Education in New York City

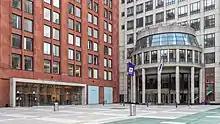
The Stern School of Business is New York University's business school.

New York University (NYU) is a private, nonsectarian research university based in New York City. NYU's main campus is situated in Greenwich Village, Manhattan, but it has campus buildings around the city and campuses and global "academic centers" worldwide. Founded in 1831, NYU is one of the largest private, nonprofit institutions of higher education in the United States.